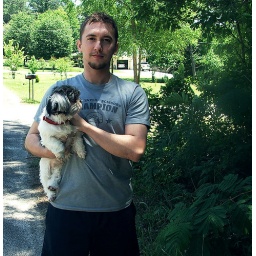
Zac and I saw this cute little doggie when we were walking on a road by his house